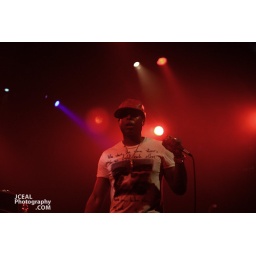
Mos de Talib Kweli rock the house @ Nokia theatre in times square Manhattan